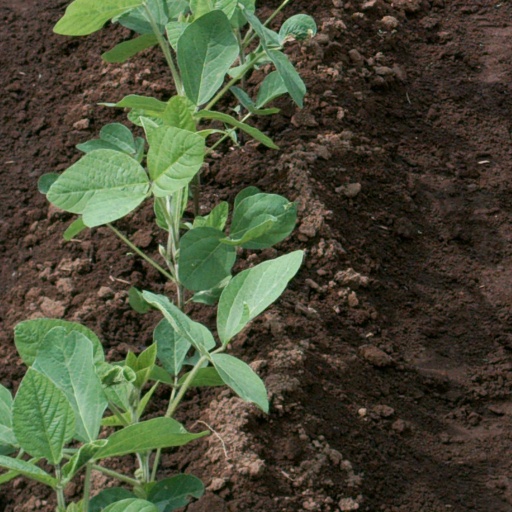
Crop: soybean